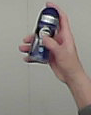
Product: nivea_rollon